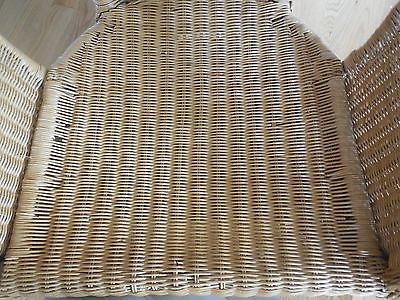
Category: chair